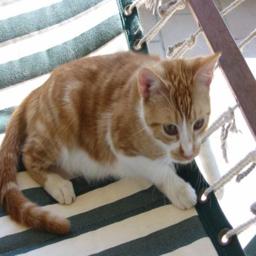
Animal: cats